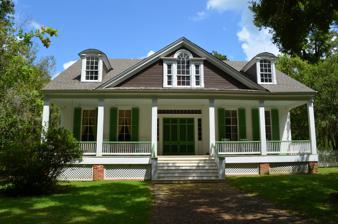
Building: Rosemont (Woodville, Mississippi)
Country: United States of America
Year built: 1814
Historic house in Mississippi, United States United States historic place Rosemont U.S. National Register of Historic Places Mississippi Landmark Rosemont Plantation in 2014 Show map of Mississippi Show map of the United States Nearest city Woodville, Mississippi Coordinates 31°6′2″N 91°16′31″W / 31.10056°N 91.27528°W / 31.10056; -91.27528 Built 1814 NRHP reference No. 74001068 USMS No. 095-ABN-0181-NRD-ML Significant dates Added to NRHP December 30, 1974 Designated USMS February 27, 1987 Rosemont , also known as Rosemont Plantation , Poplar Grove or Hale House , was built in 1814 near Woodville, Mississippi . It was listed on the National Register of Historic Places in 1974 and designated a Mississippi Landmark in 1987. The house is the family and boyhood home of Jefferson Davis , President of the Confederate States of America 1861–1865. It is open to the public for tours. It may be included within the Woodville Historic District . Grave of Jefferson Davis' mother in family cemetery behind Rosemont, circa 1938–1941 References